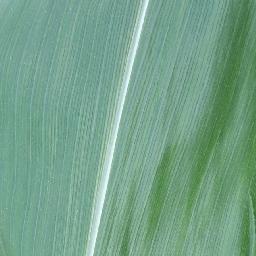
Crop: corn
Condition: (maize)_healthy